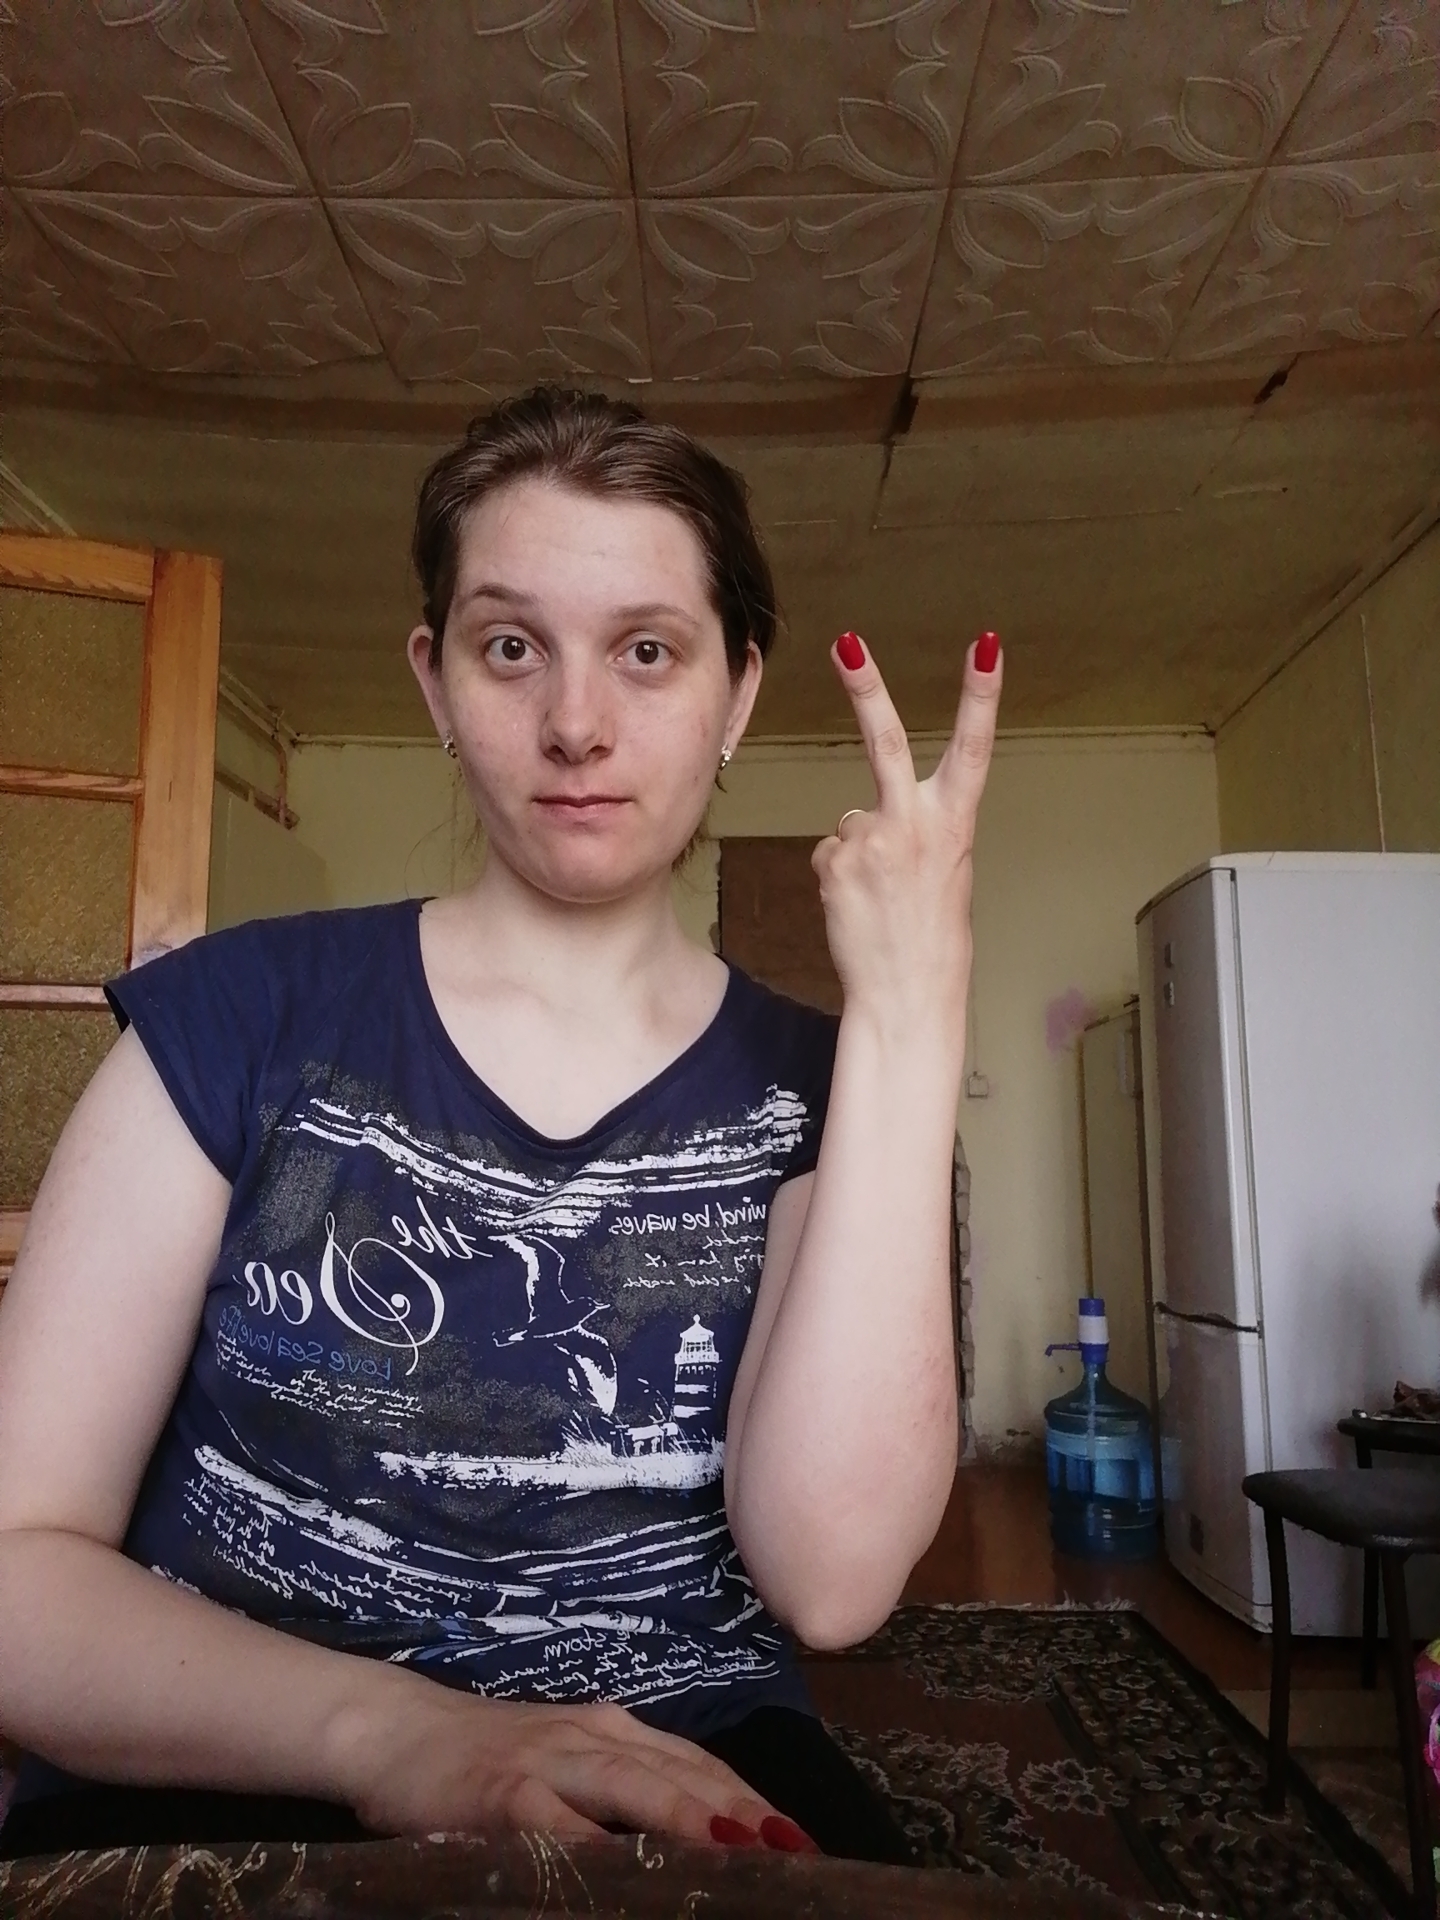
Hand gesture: peace_inverted